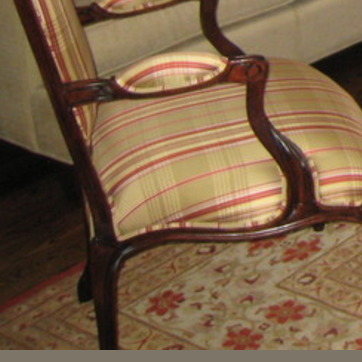
Material: fabric